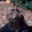
Label: chimpanzee